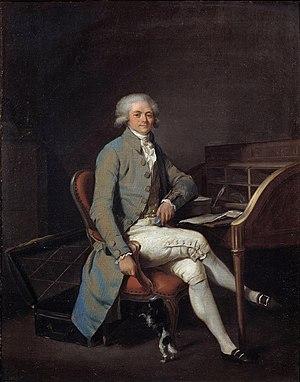
Maximilien de Robespierre, ou Maximilien Robespierre, est un avocat et homme politique français né le 6 mai 1758 à Arras et mort guillotiné le 28 juillet 1794 à Paris, place de la Révolution. Il est l'une des principales figures de la Révolution française et demeure aussi l'un des personnages les plus controversés de cette période.